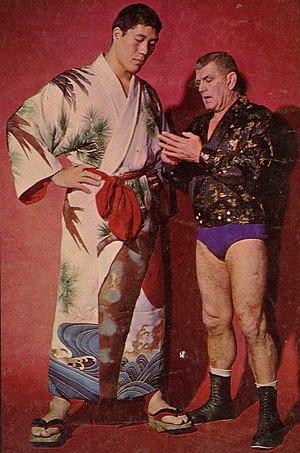
Magazine Official Wrestling d'août 1964 avec notamment Giant Baba.